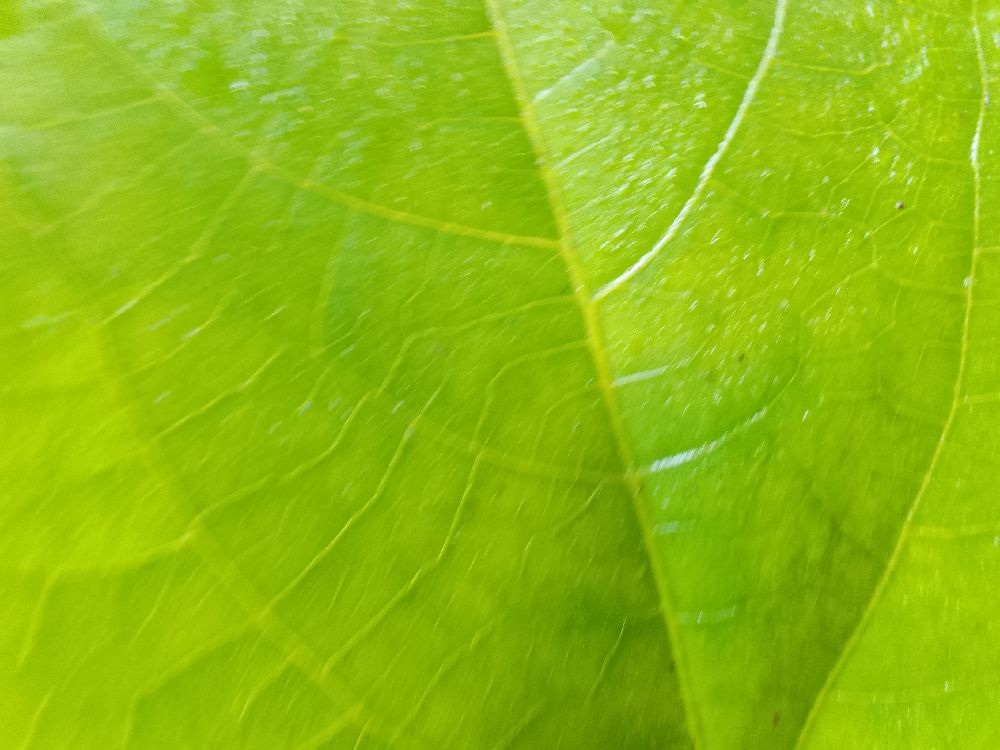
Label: healthy